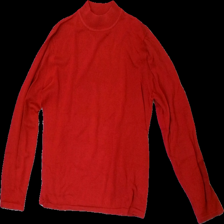
View: front
Type: Sweater
Category: Ladies
Brand: Not in the list
Brand text on label: westerlind
Colors: Red
Material: 100% Cotton
Cut: Regular, C-collar
Size: L
Price range: 50-100
Recommended usage: Reuse
Description: red sweater